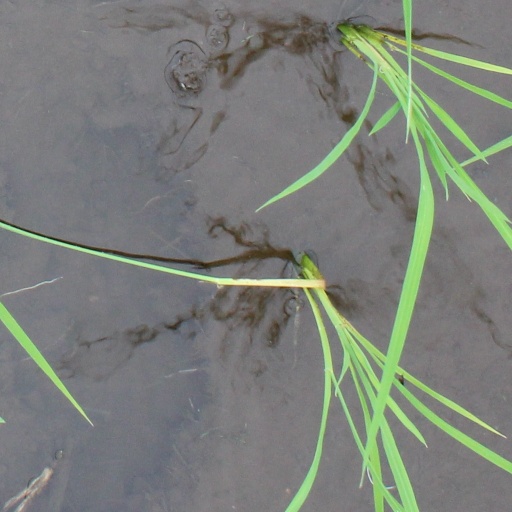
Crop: rice